Lemborexant

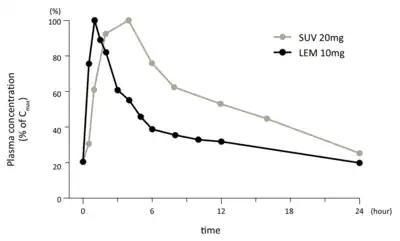
Peak-normalized concentrations (% of C) of the orexin receptor antagonists suvorexant (SUV; 20mg) and lemborexant (LEM; 10mg) with administration at steady state in humans.

Although lemborexant has a longer terminal elimination half-life than suvorexant, it appears to be more rapidly cleared than suvorexant in the earlier phases of elimination. In addition, lemborexant dissociates from the orexin receptors more rapidly than does suvorexant. These differences may allow for comparatively reduced next-day effects such as daytime somnolence with lemborexant.